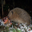
Label: porcupine